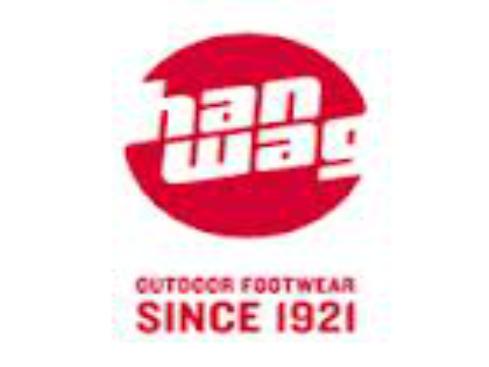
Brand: Hanwag
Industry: Sports